Royal warrant of appointment

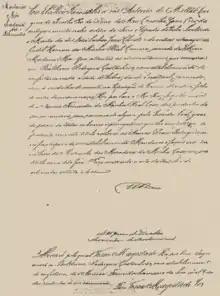
Royal warrant of appointment issued to Confeitaria Nacional on 28 October 1873

In the Russian Empire since 1856 there was the designation with the highest authorization "Supplier of His Imperial Majesty" with the state coat of arms on the shield. From 1895, at the request of Empress Alexandra Feodorovna, a second, additional authorization was granted: "Supplier of Her Imperial Majesty". Both authorizations existed until 1917, until the abdication of Nicholas II.